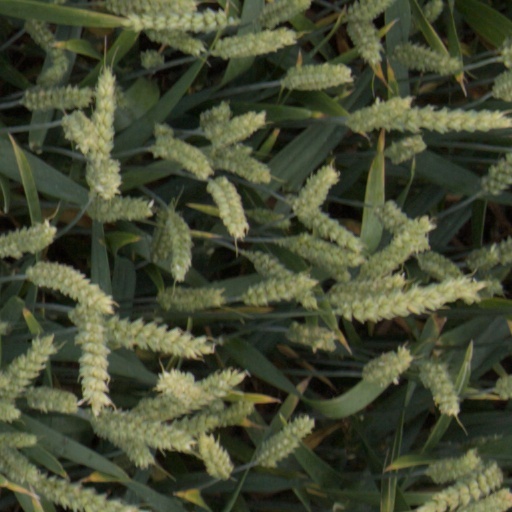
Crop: wheat